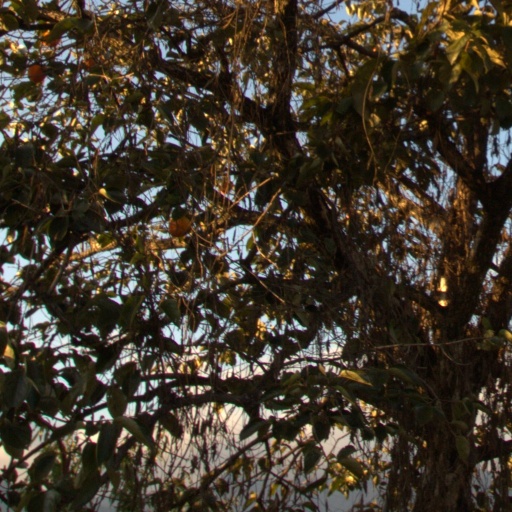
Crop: grape